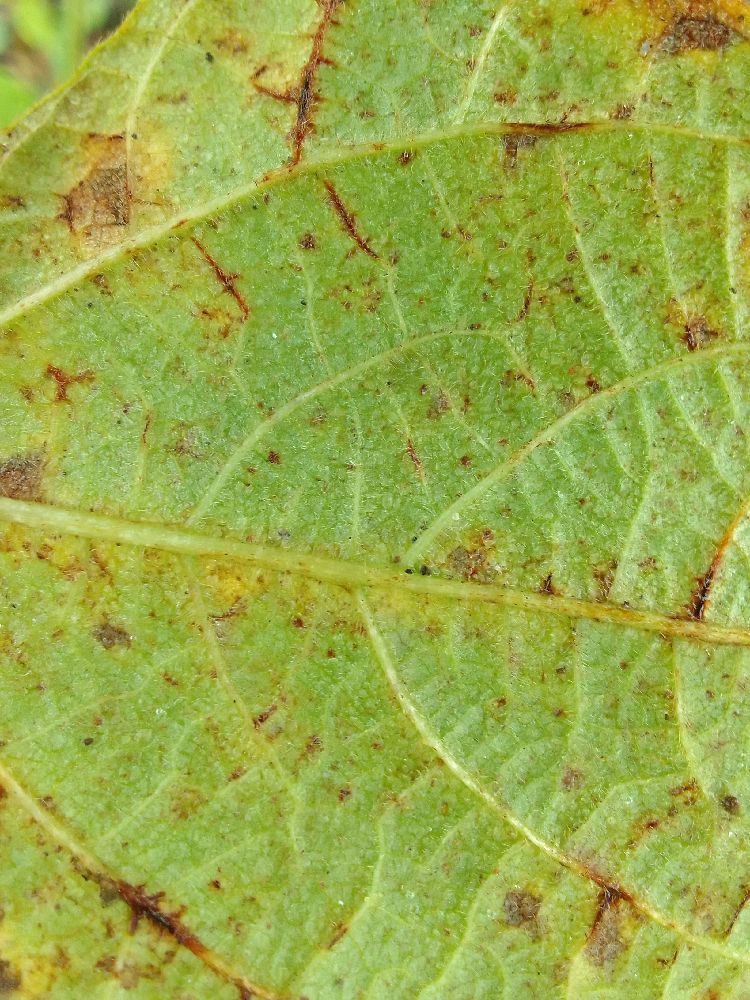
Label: anthracnose